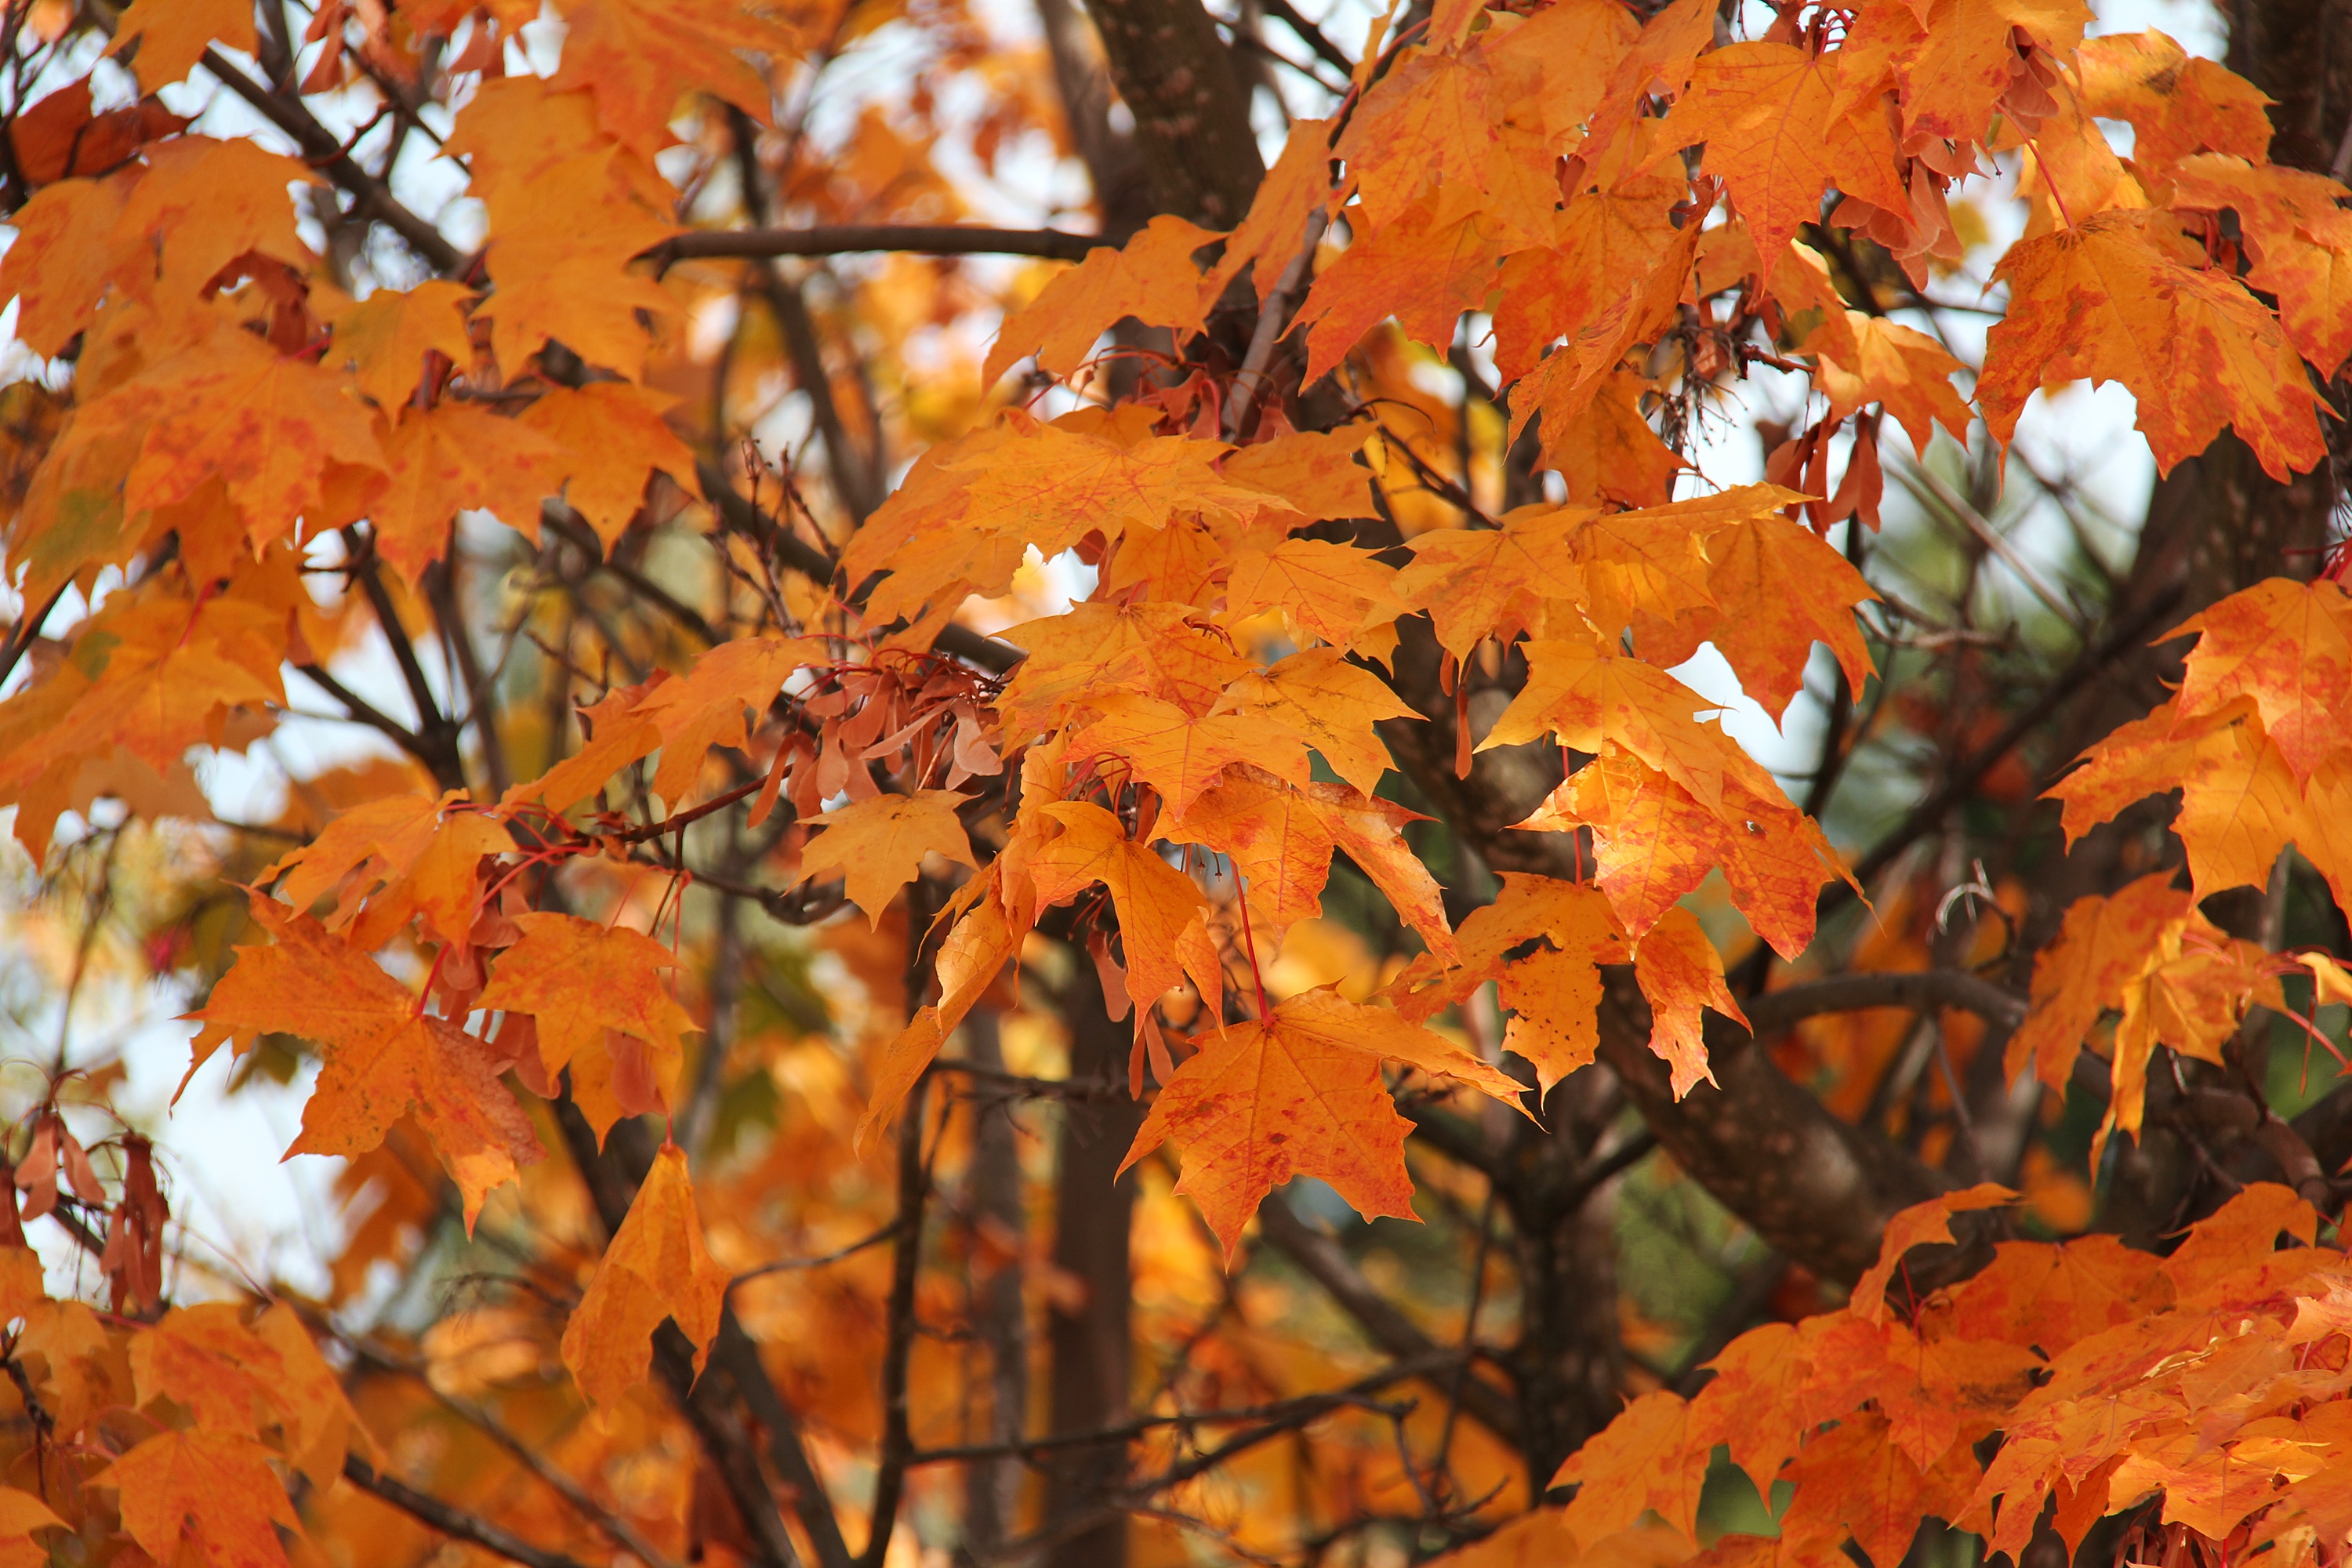
tree, branch, plant, leaf, orange, golden, autumn, yellow, season, maple tree, maple leaf, leaves, deciduous, new zealand, wanaka, flowering plant, woody plant, land plant